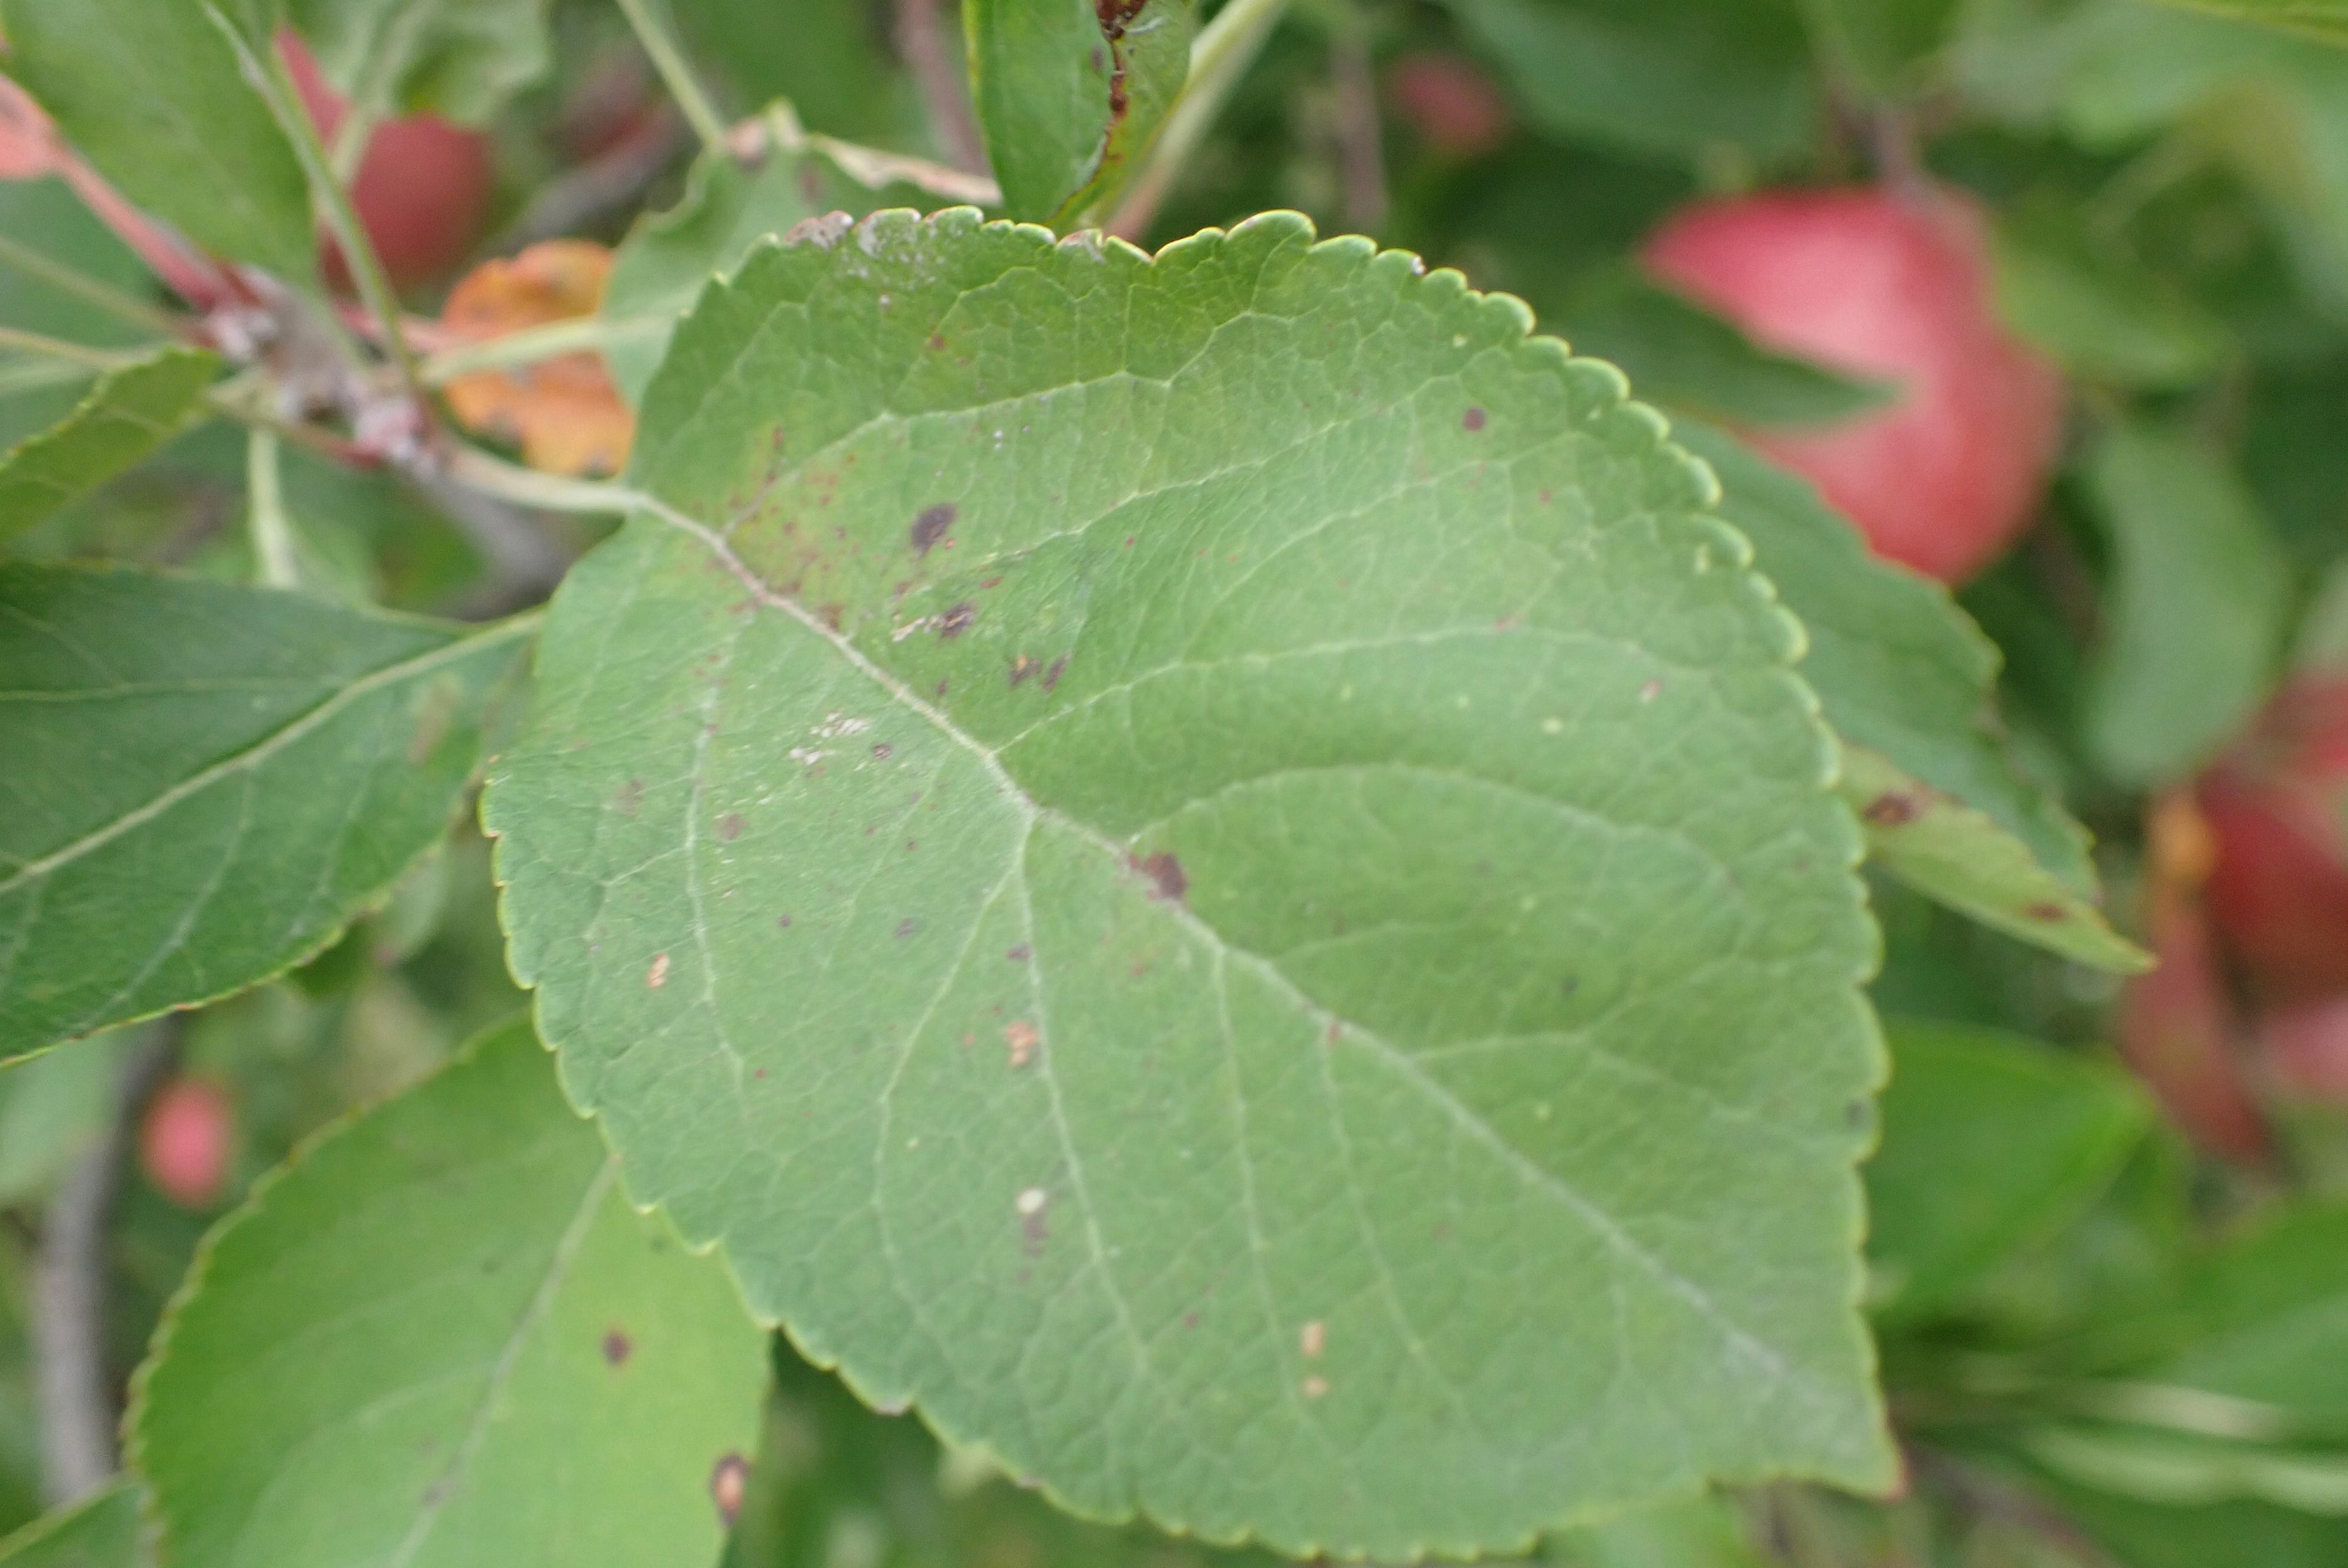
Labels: complex